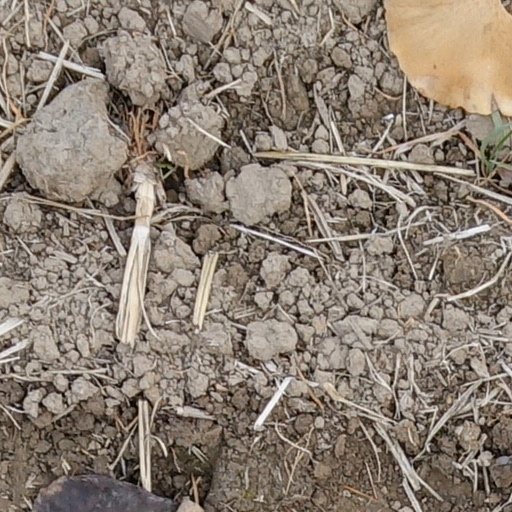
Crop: wheat